Livre de Politiques

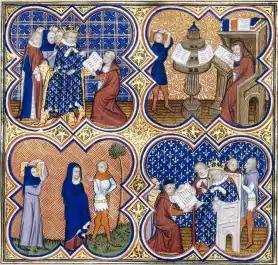
Miniature from the prologue of Aristote's "Politics", "Economics" and "Ethics" (Bibliothèque nationale de France (BnF), Departement of manuscripts, RC-A-28551). 1st medallion: Charles V of France orders Oresme to translate the book. 2nd medallion: Translation by a canon (priest). 3rd medallion: Return to the king to present the translation. Accompanied by a bailiff and a clerc carrying the translation. 4th medallion: presentation of the book to Charles V.

There is no evidence for the reception or translation of Aristotle's "Politics" by Arabic philosophers during the Islamic Golden Age. It was introduced to the Latin West by William of Moerbeke's Latin translation from the Greek original in the 1260s. Soon after the translation was finished, Albert the Great and Thomas Aquinas wrote commentaries on it, trying to illuminate its sometimes obscure meaning and to reconcile it with Christian doctrine. Thomas' unfinished commentary was continued by Peter of Auvergne. The first known French translation of the "Politics" by Pierre de Paris is lost.